Shelby Harris

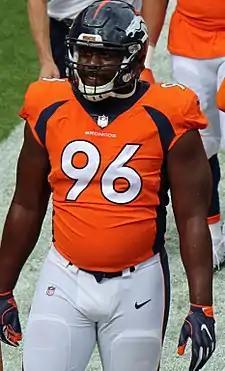
Harris with the Denver Broncos in 2017

Shelby Harris (born August 11, 1991) is an American professional football defensive tackle for the Cleveland Browns of the National Football League (NFL). He played college football for the Illinois State Redbirds and was selected in the seventh round of the 2014 NFL draft by the Oakland Raiders, where he spent his first two seasons. After not making a final roster in 2016, Harris played his next five seasons with the Denver Broncos. Harris was traded to the Seahawks in 2022.